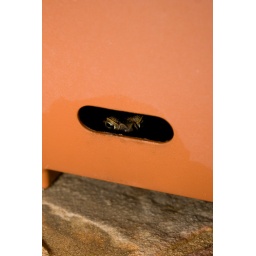
A canetoad lurking in the pot plant